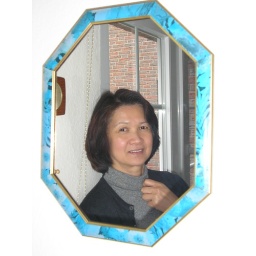
lilia in the mirror in the kitchen